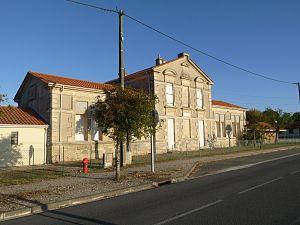
école de Talais, Gironde, France
Talais est une commune du Sud-Ouest de la France, située dans le département de la Gironde.